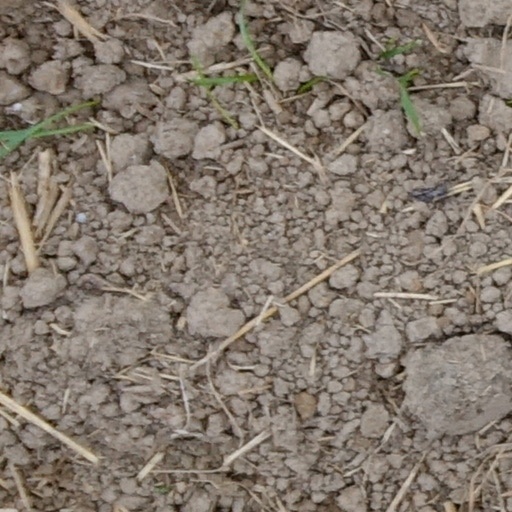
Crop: wheat